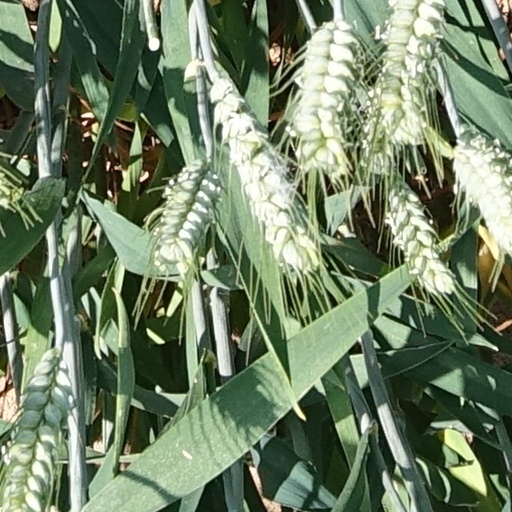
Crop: wheat